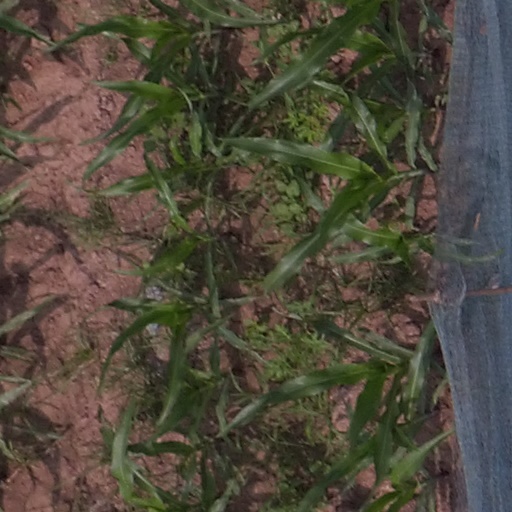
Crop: maize; corn